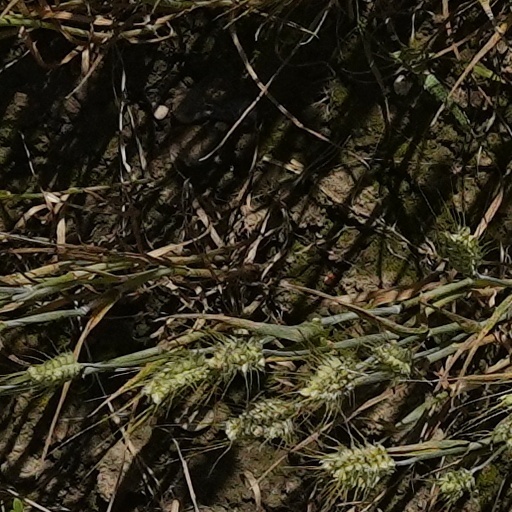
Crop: wheat